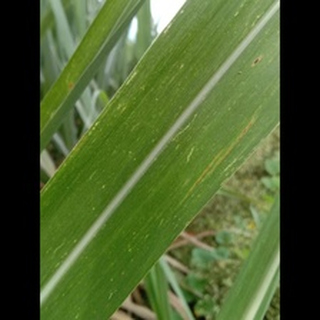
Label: sugarcane_mosaic